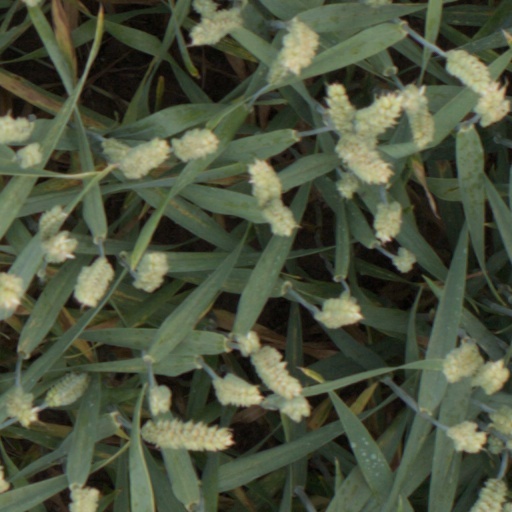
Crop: wheat